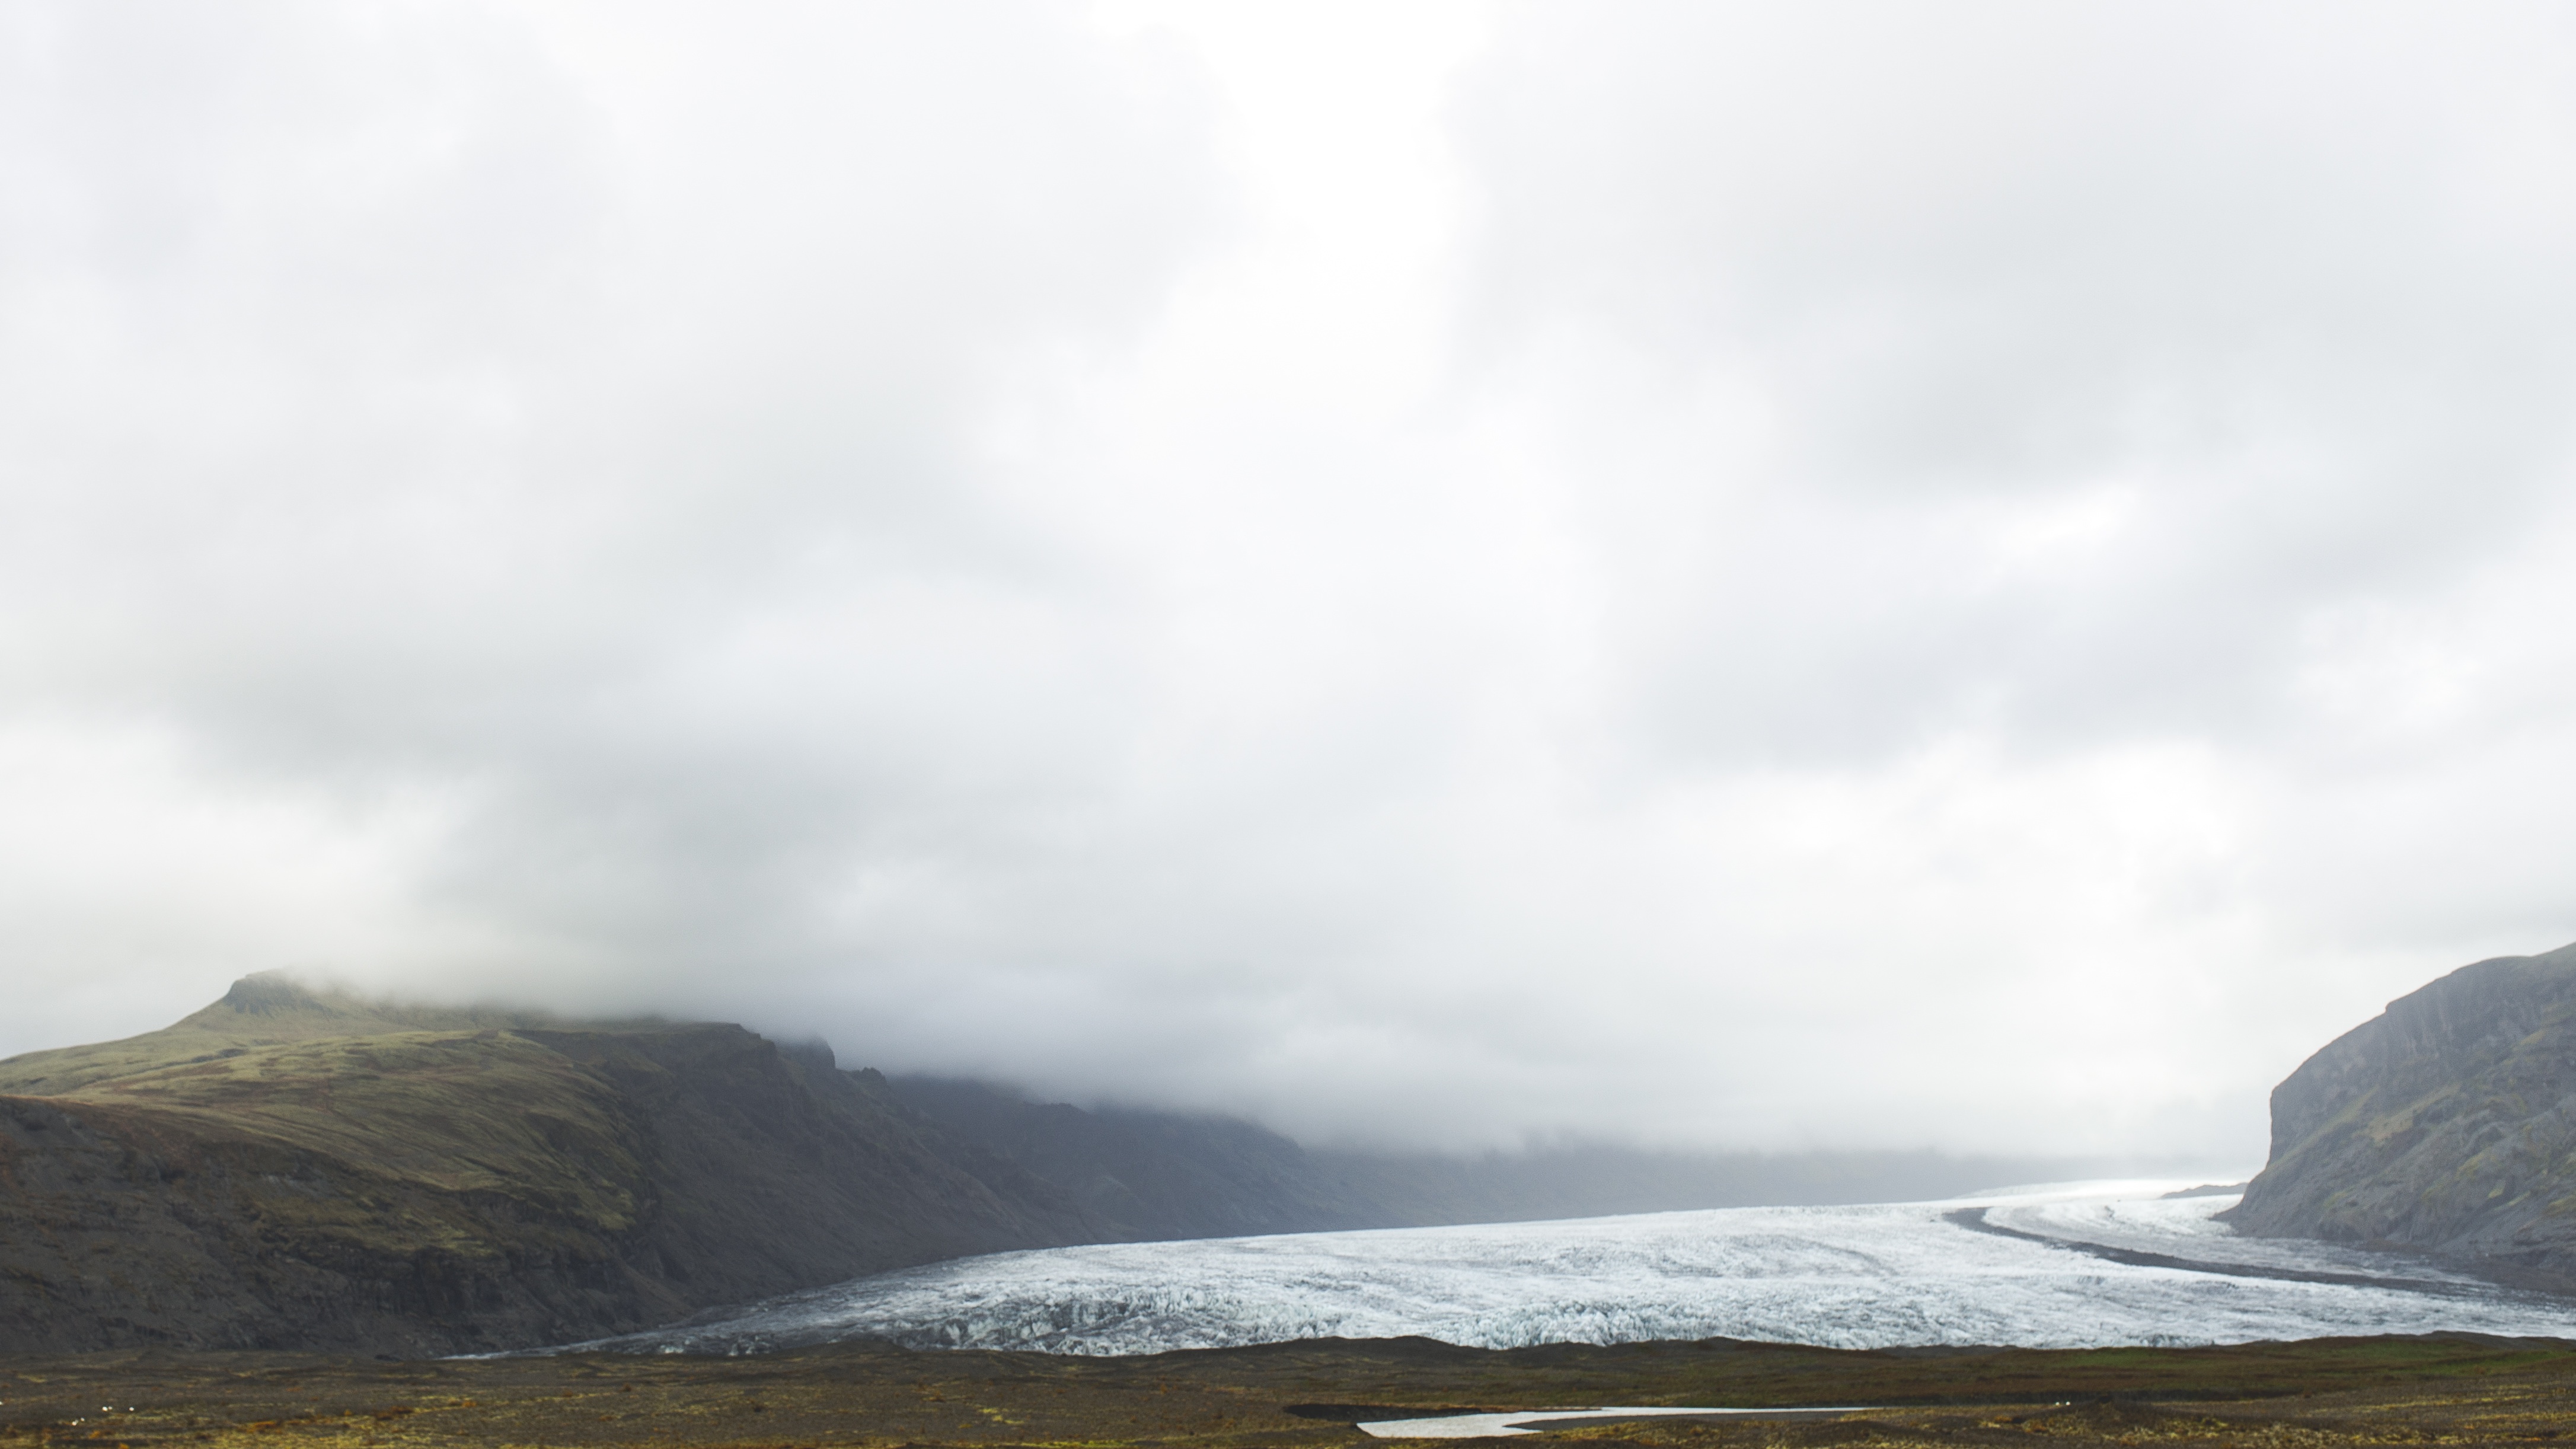
landscape, sea, coast, ocean, mountain, cloud, hill, lake, bay, fjord, highland, terrain, body of water, fell, loch, landform, geographical feature, atmospheric phenomenon, glacial landform